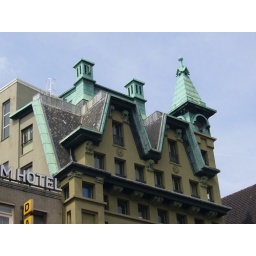
The roof of that crazy building in Amsterdam on Damrak